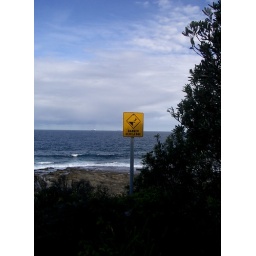
Norah Head rocks and coast line, near Budgewoi, NSW Central Coast